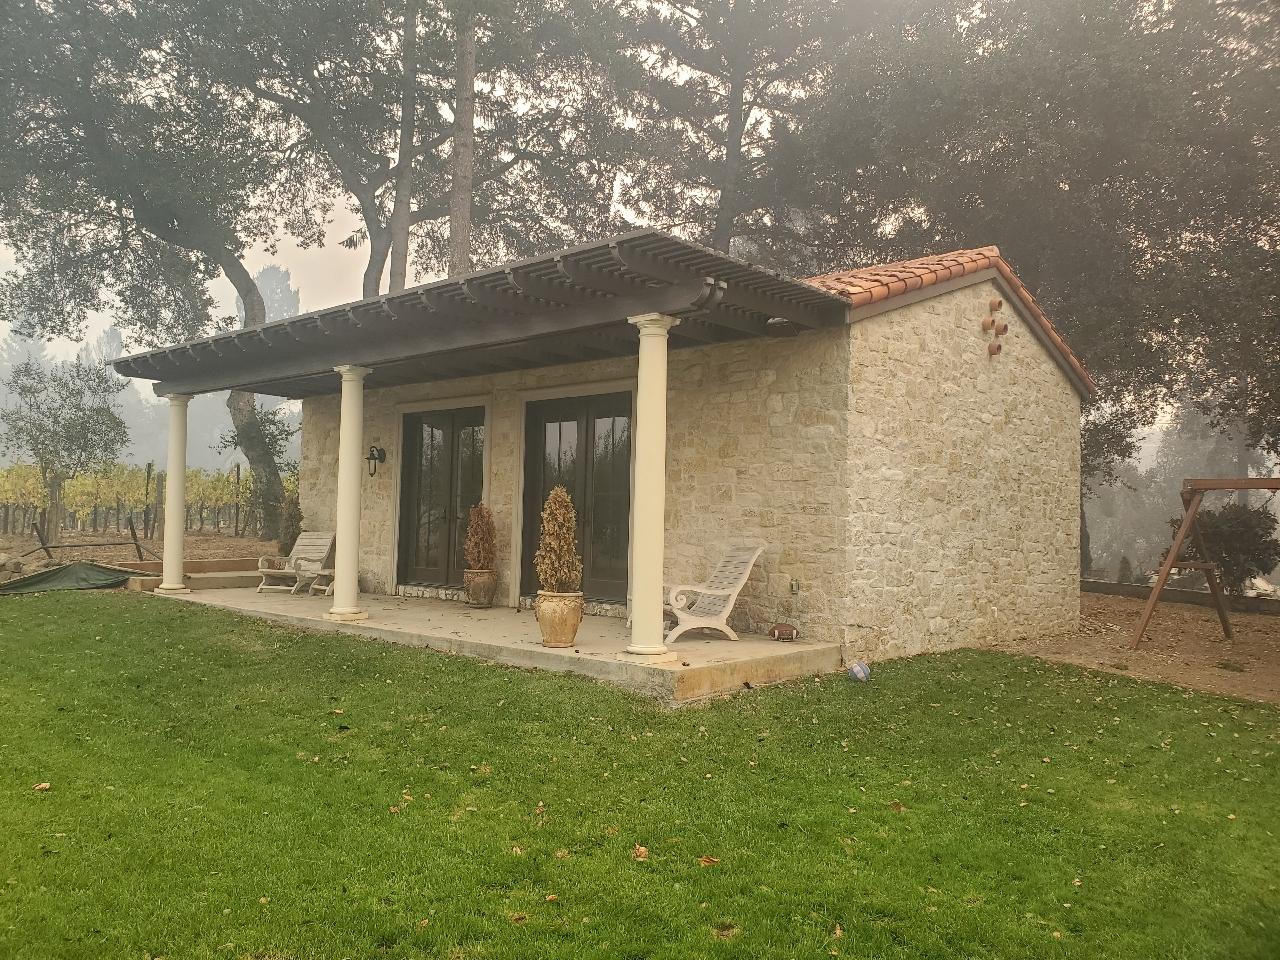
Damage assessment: no_damage